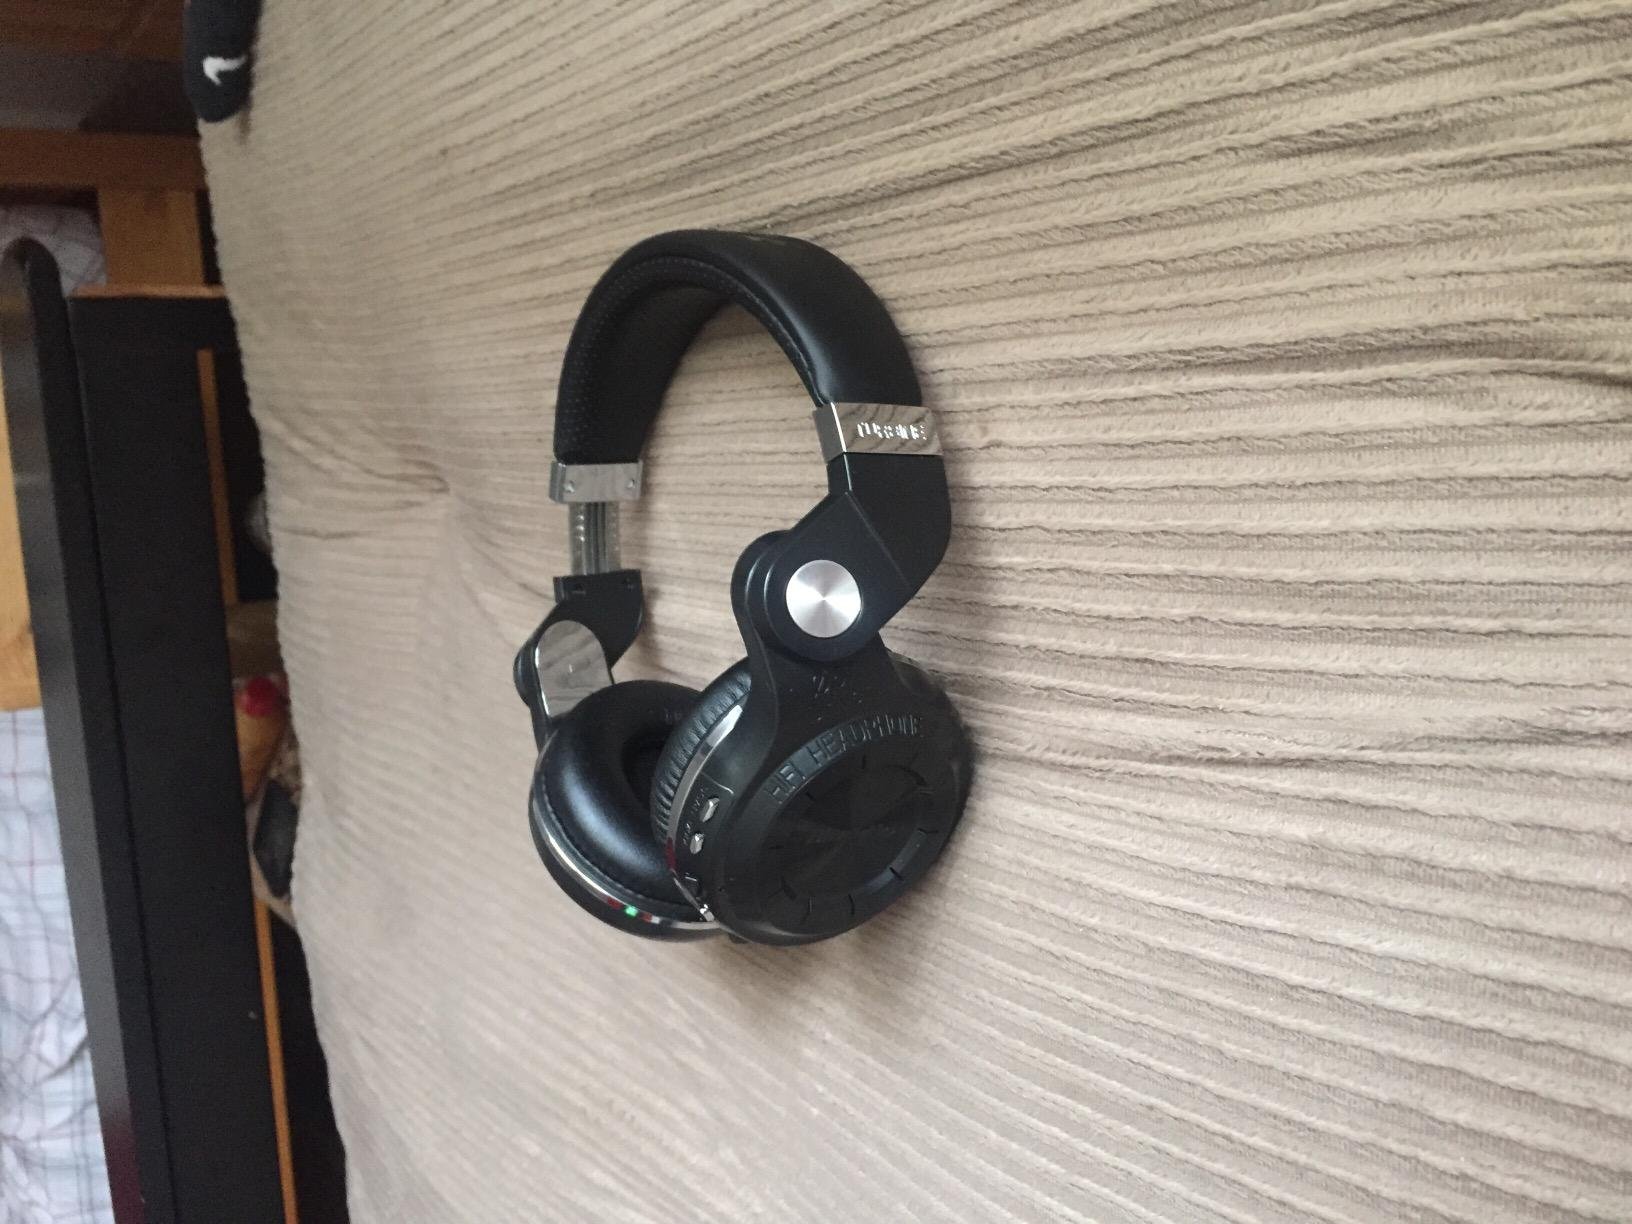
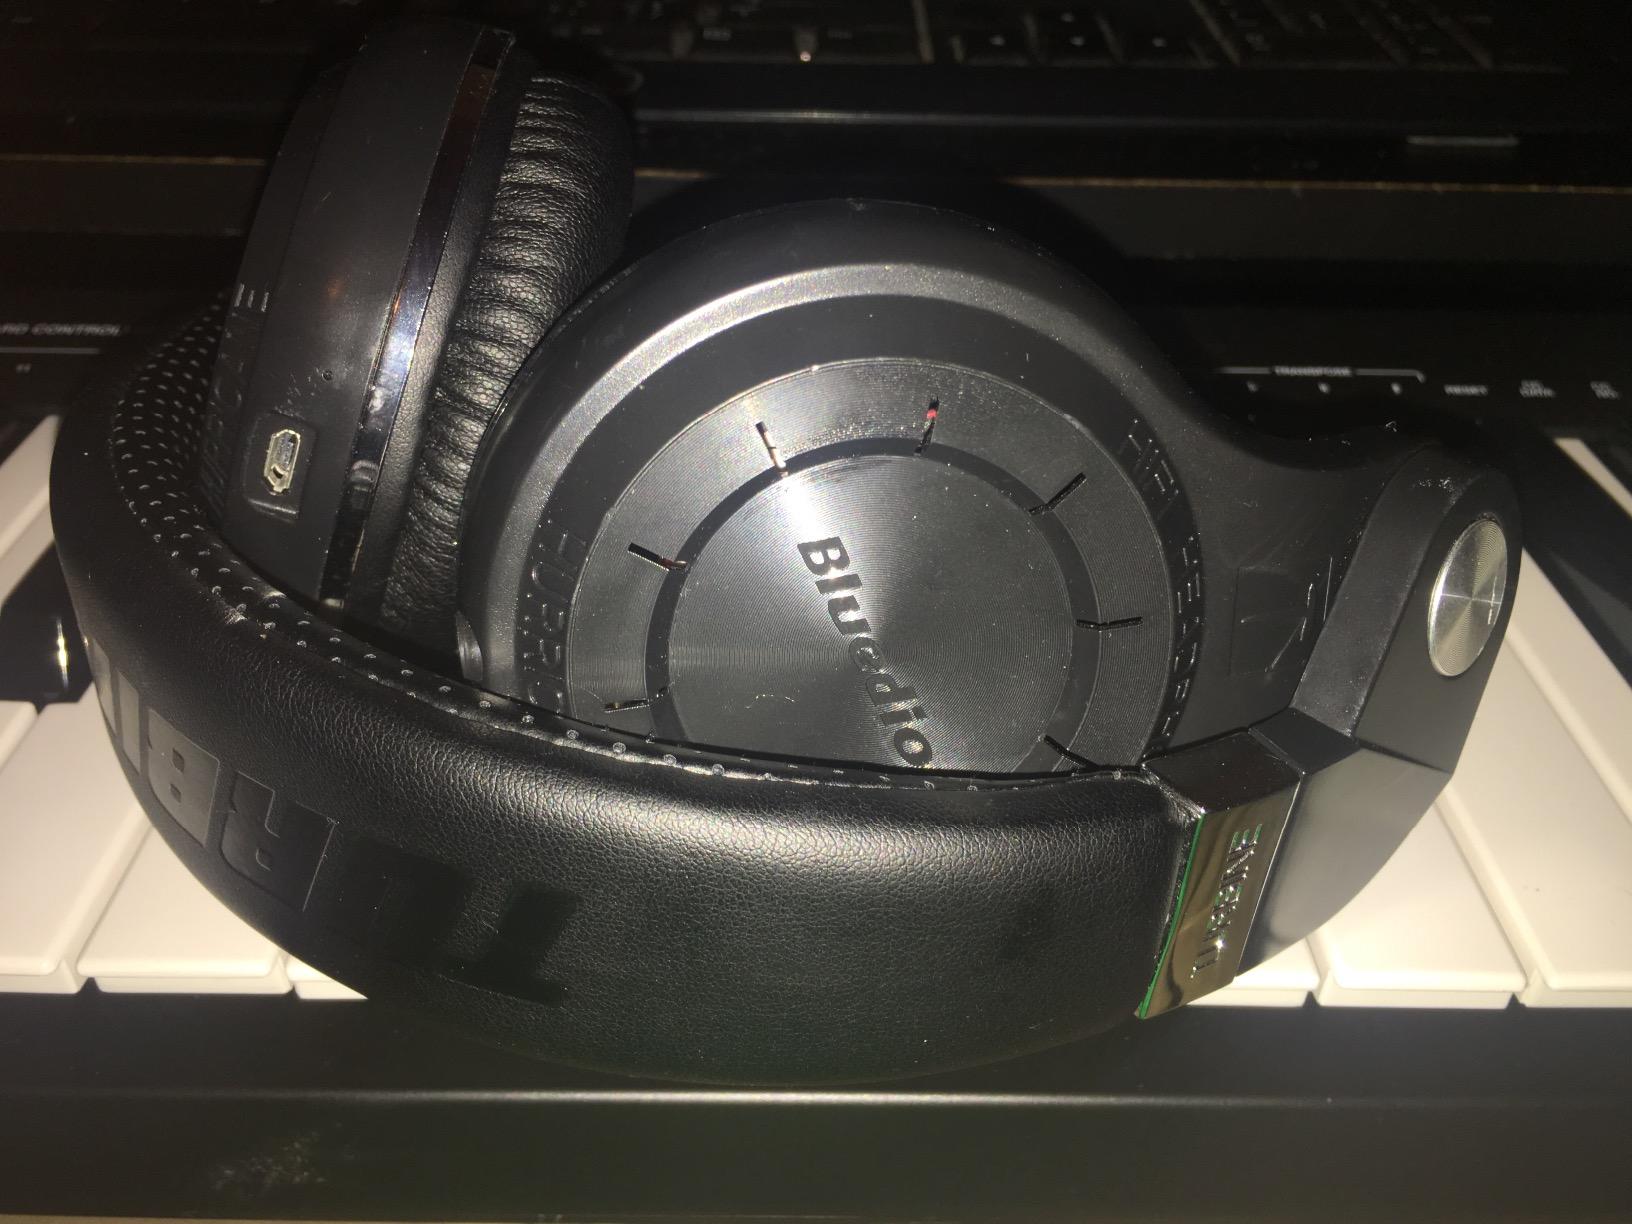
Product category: headphones
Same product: no